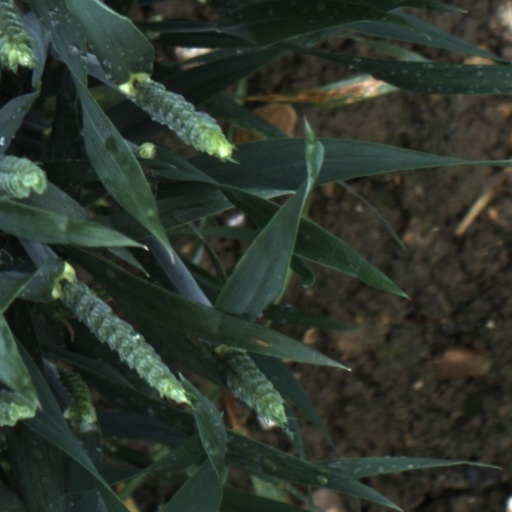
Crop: wheat